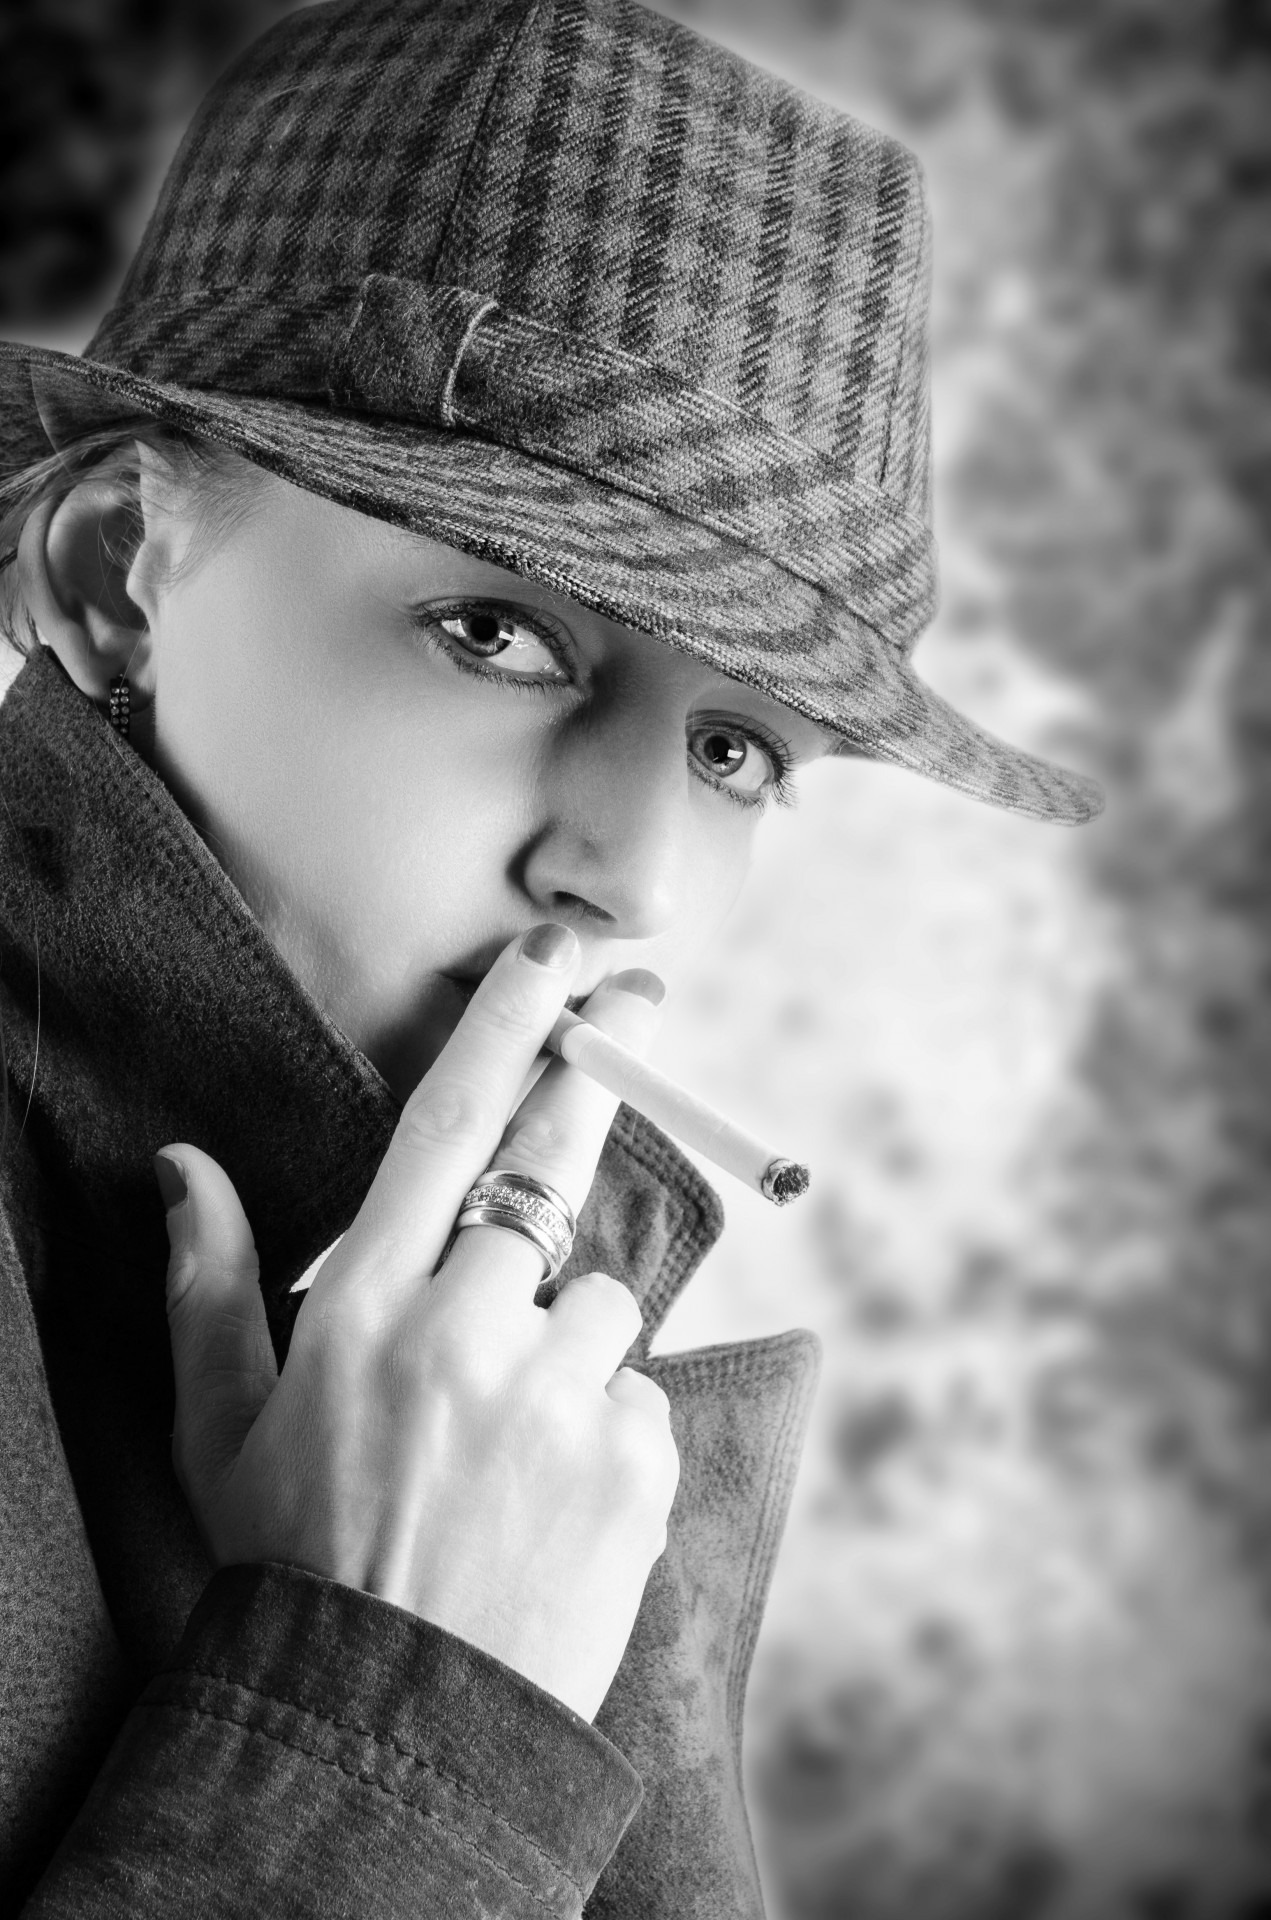
hand, person, black and white, people, girl, woman, hair, white, photography, smoke, looking, male, female, portrait, model, young, child, human, black, monochrome, lady, cigarette, close up, face, eye, glasses, photograph, skin, lips, beauty, emotion, adult, monochrome photography, portrait photography